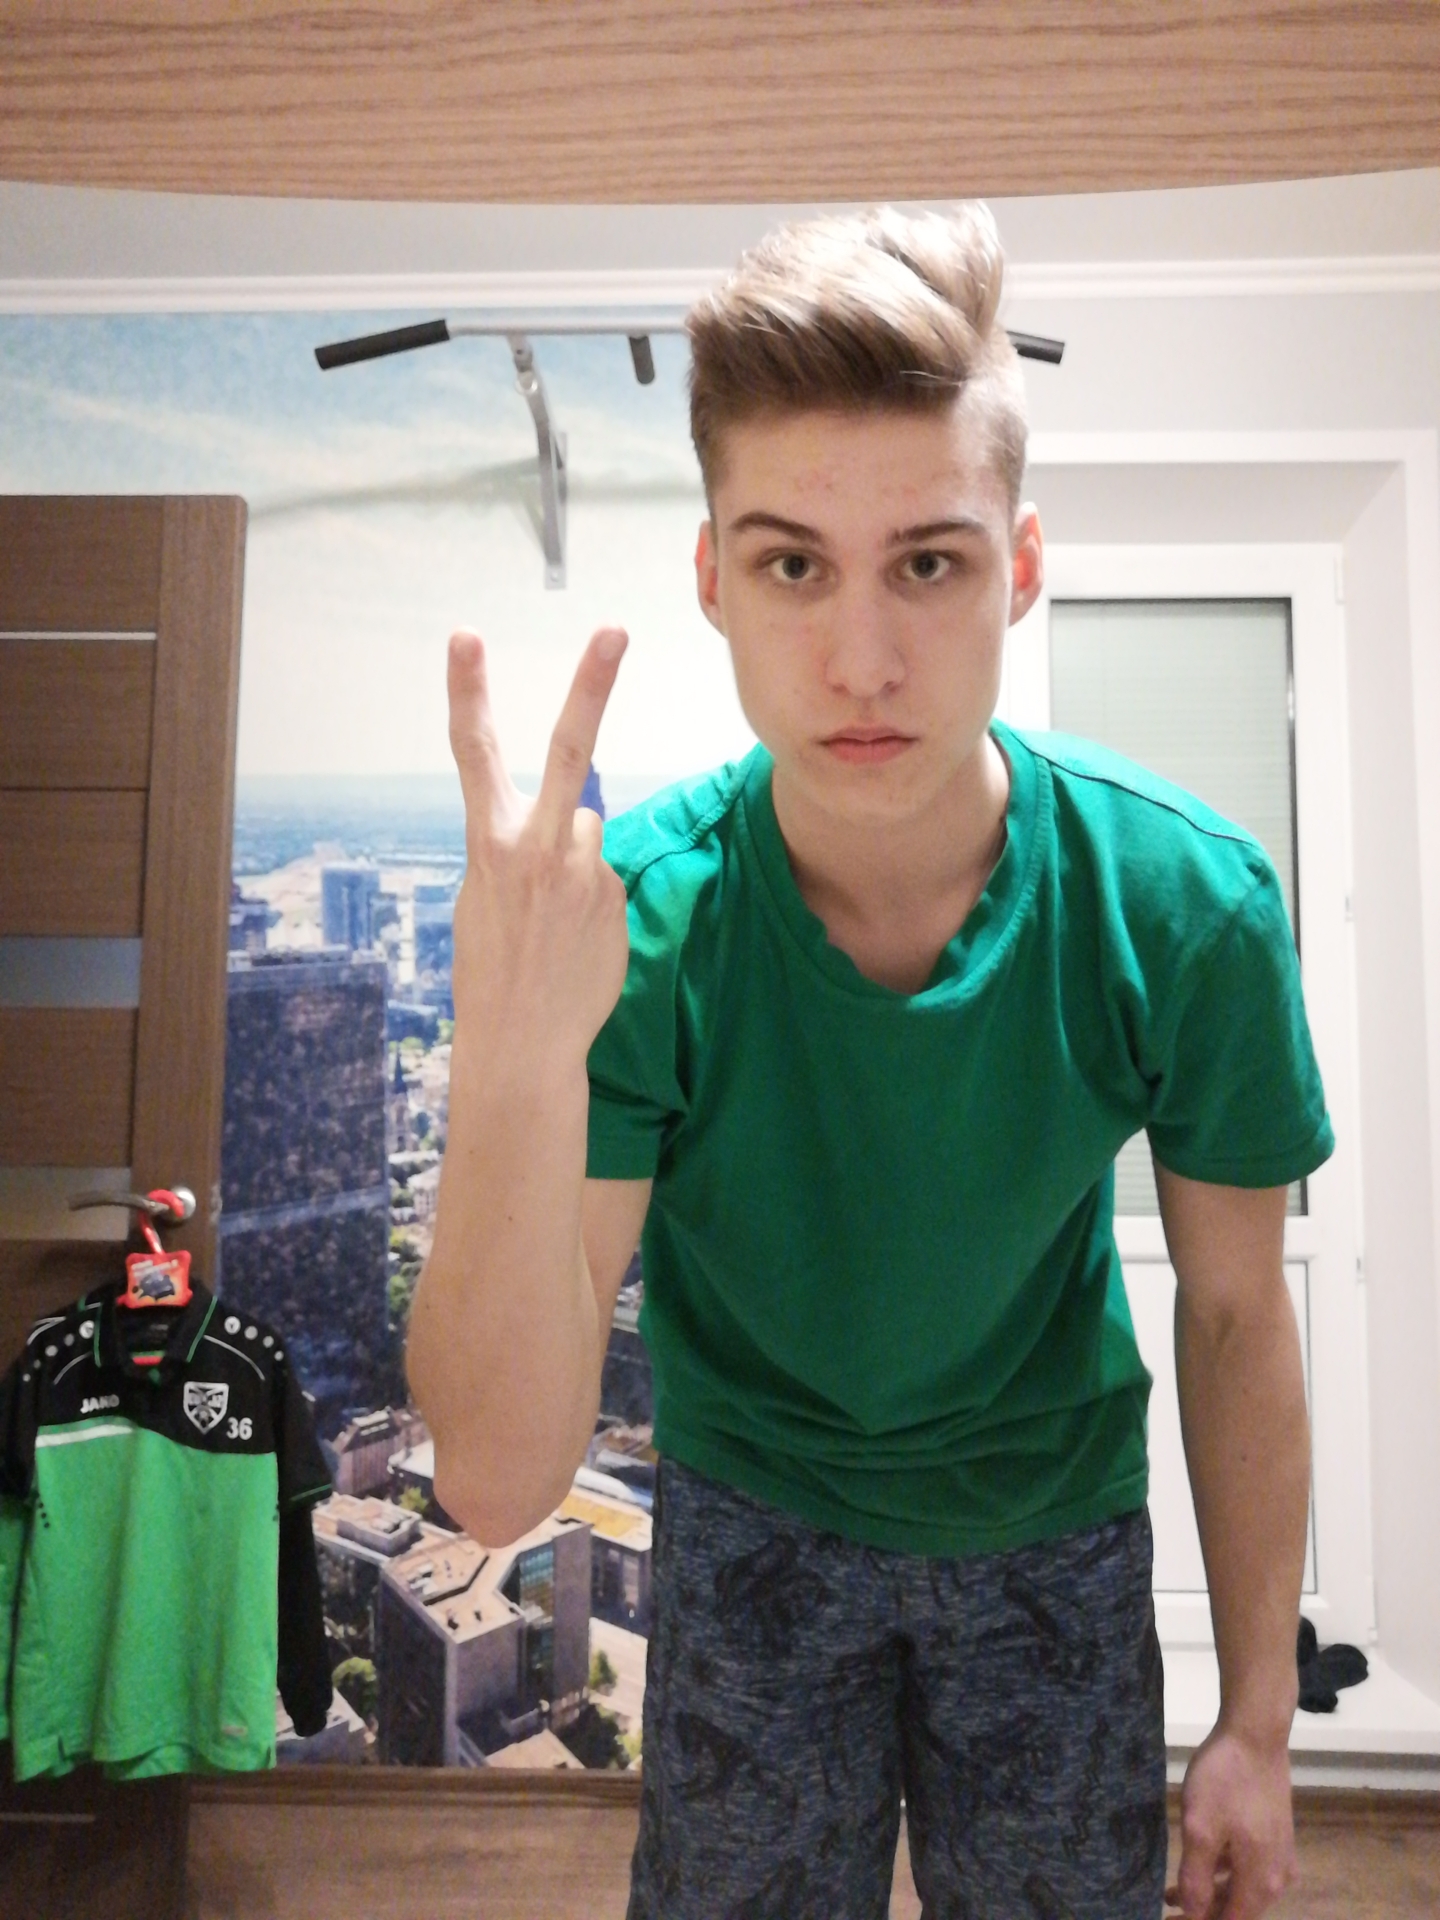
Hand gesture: peace_inverted